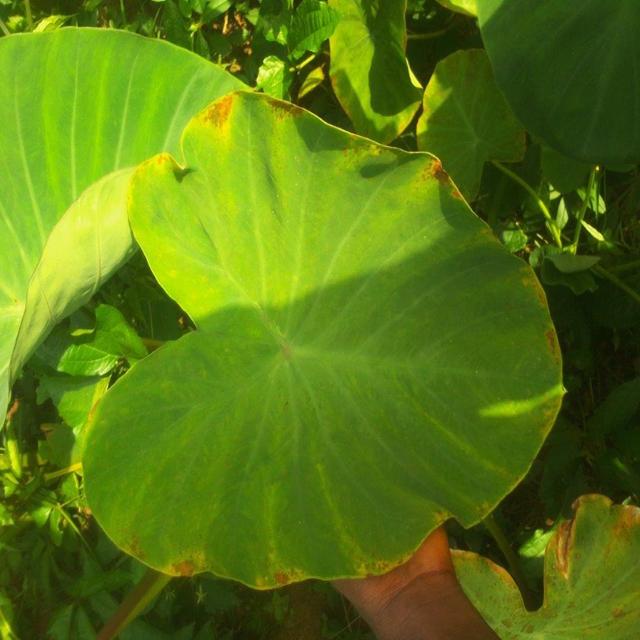
Label: Early_Blight